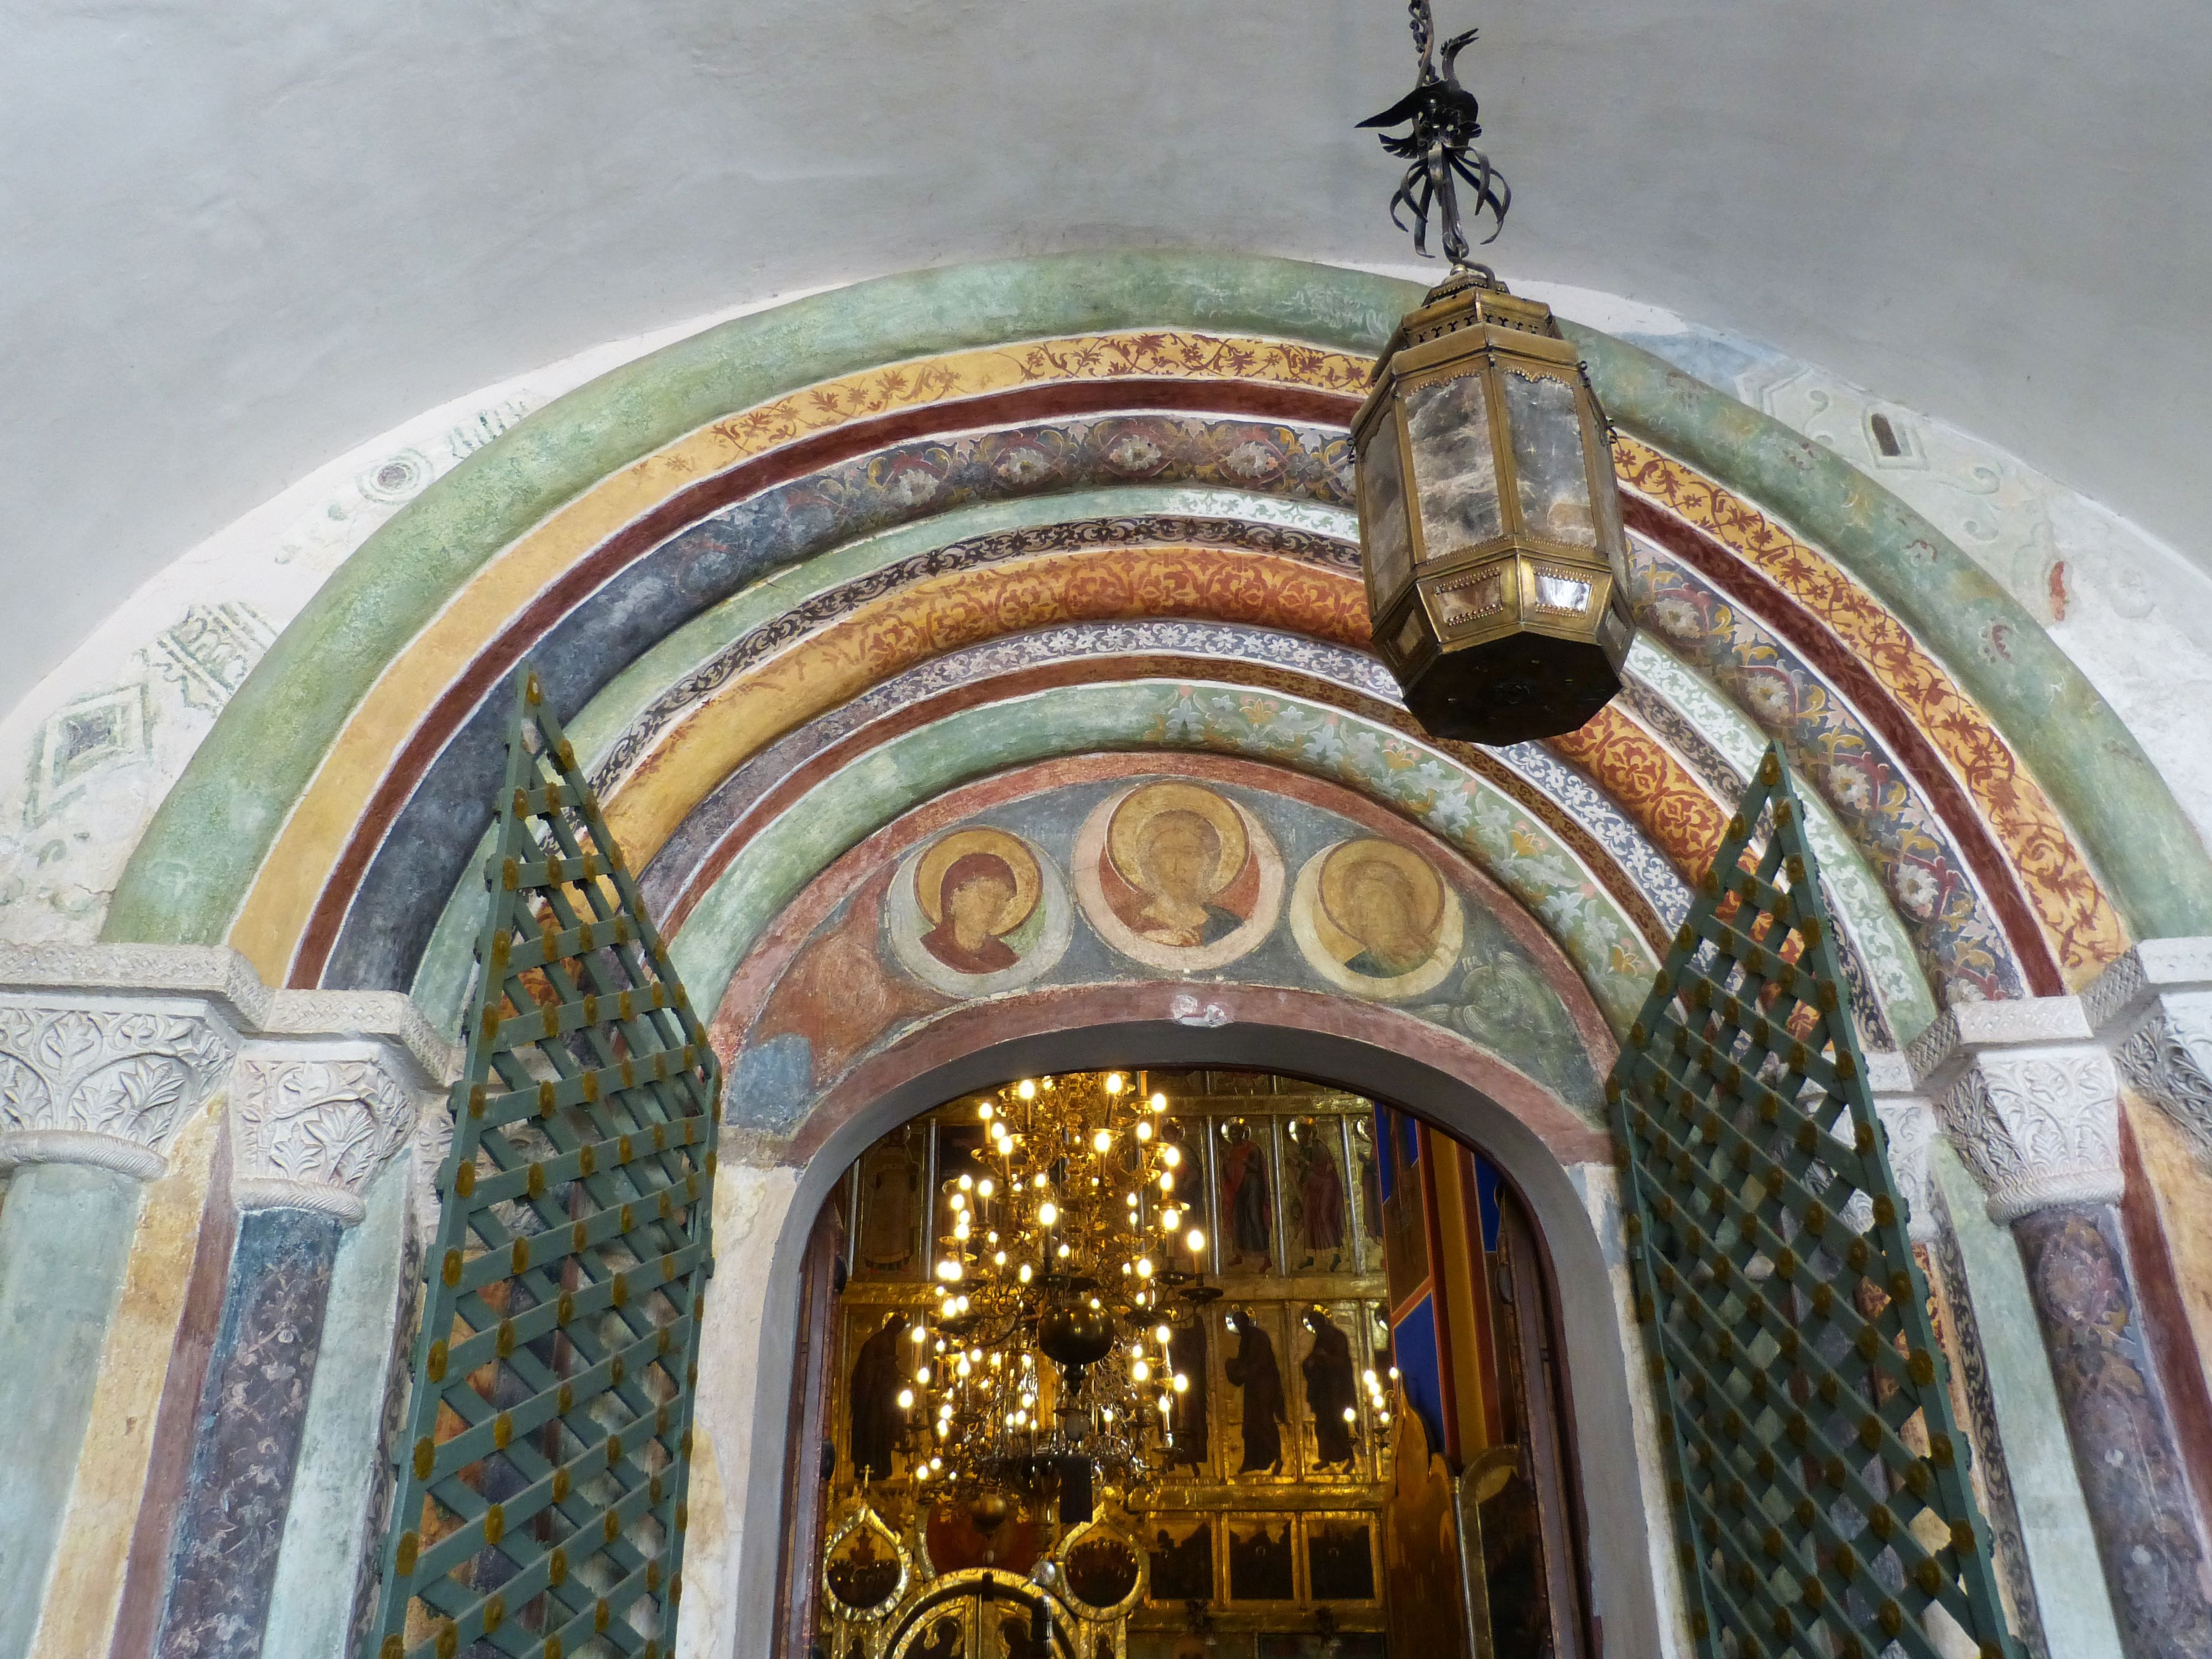
light, building, arch, lantern, tower, religion, church, cathedral, chapel, lamp, door, place of worship, monastery, synagogue, orthodox, basilica, dome, russia, input, believe, portal, russian orthodox church, suzdal, russian orthodox, byzantine architecture